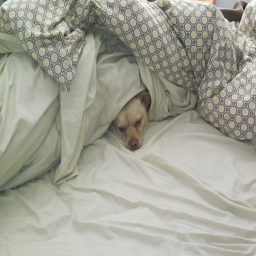
A dog that is laying under some covers.
A picture stacked with various things all inside.

a small dog is laying in a white bed
A small dog sitting under a pile of blankets.
A small dog buried in the covers of a bed.